Sky position (RA, Dec in degrees): 204.425, 3.473
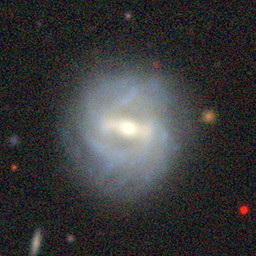
Galaxy morphology: Barred Spiral Galaxies